Carl Hagelin

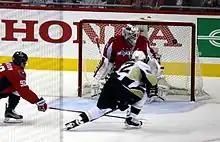
Hagelin scores on Braden Holtby of the Capitals during the 2016 Stanley Cup playoffs.

In the 2015–16 season, Hagelin struggled with his new club, failing to reproduce his scoring presence from his tenure with the Rangers. With 12 points in 43 games, Hagelin was traded by the Ducks to the Pittsburgh Penguins in exchange for forward David Perron and defenseman Adam Clendening on 16 January 2016. Hagelin then went on to produce 27 points in 37 games, helping spark the Penguins' mid-season turnaround with his speed. He was also a key contributor in the playoffs, scoring 16 points en route to a 2016 Stanley Cup championship. Hagelin again won the Cup in 2017, defeating the Nashville Predators in six games. Although that season was marred by injury and low point production, Hagelin did score the final goal of the playoffs, an empty netter in game six, which sealed the 2–0 victory.